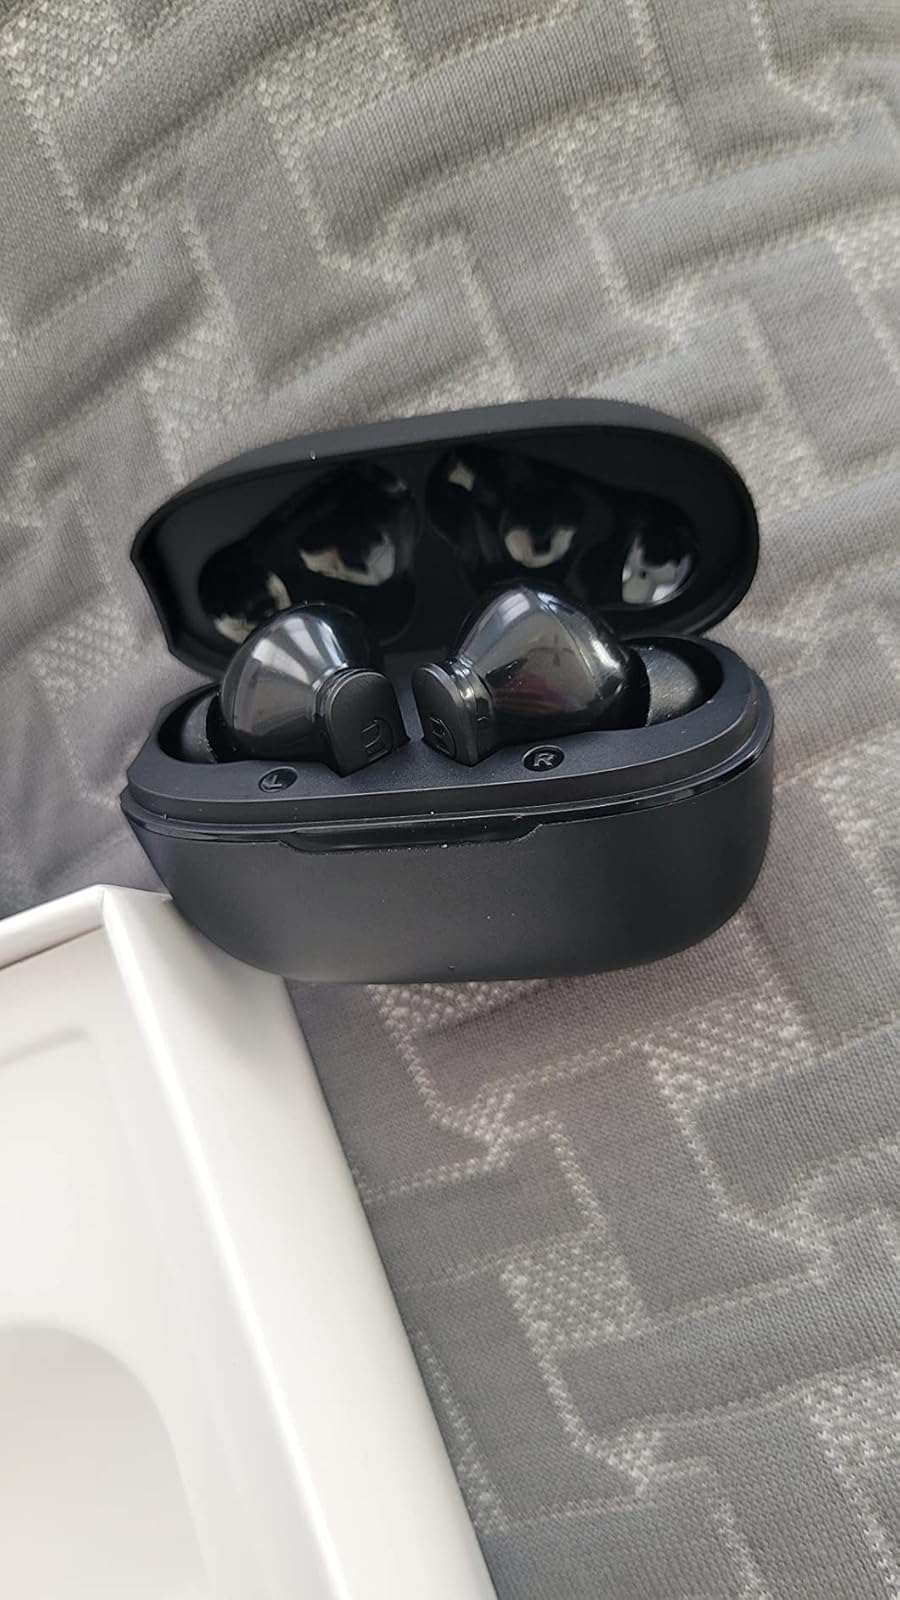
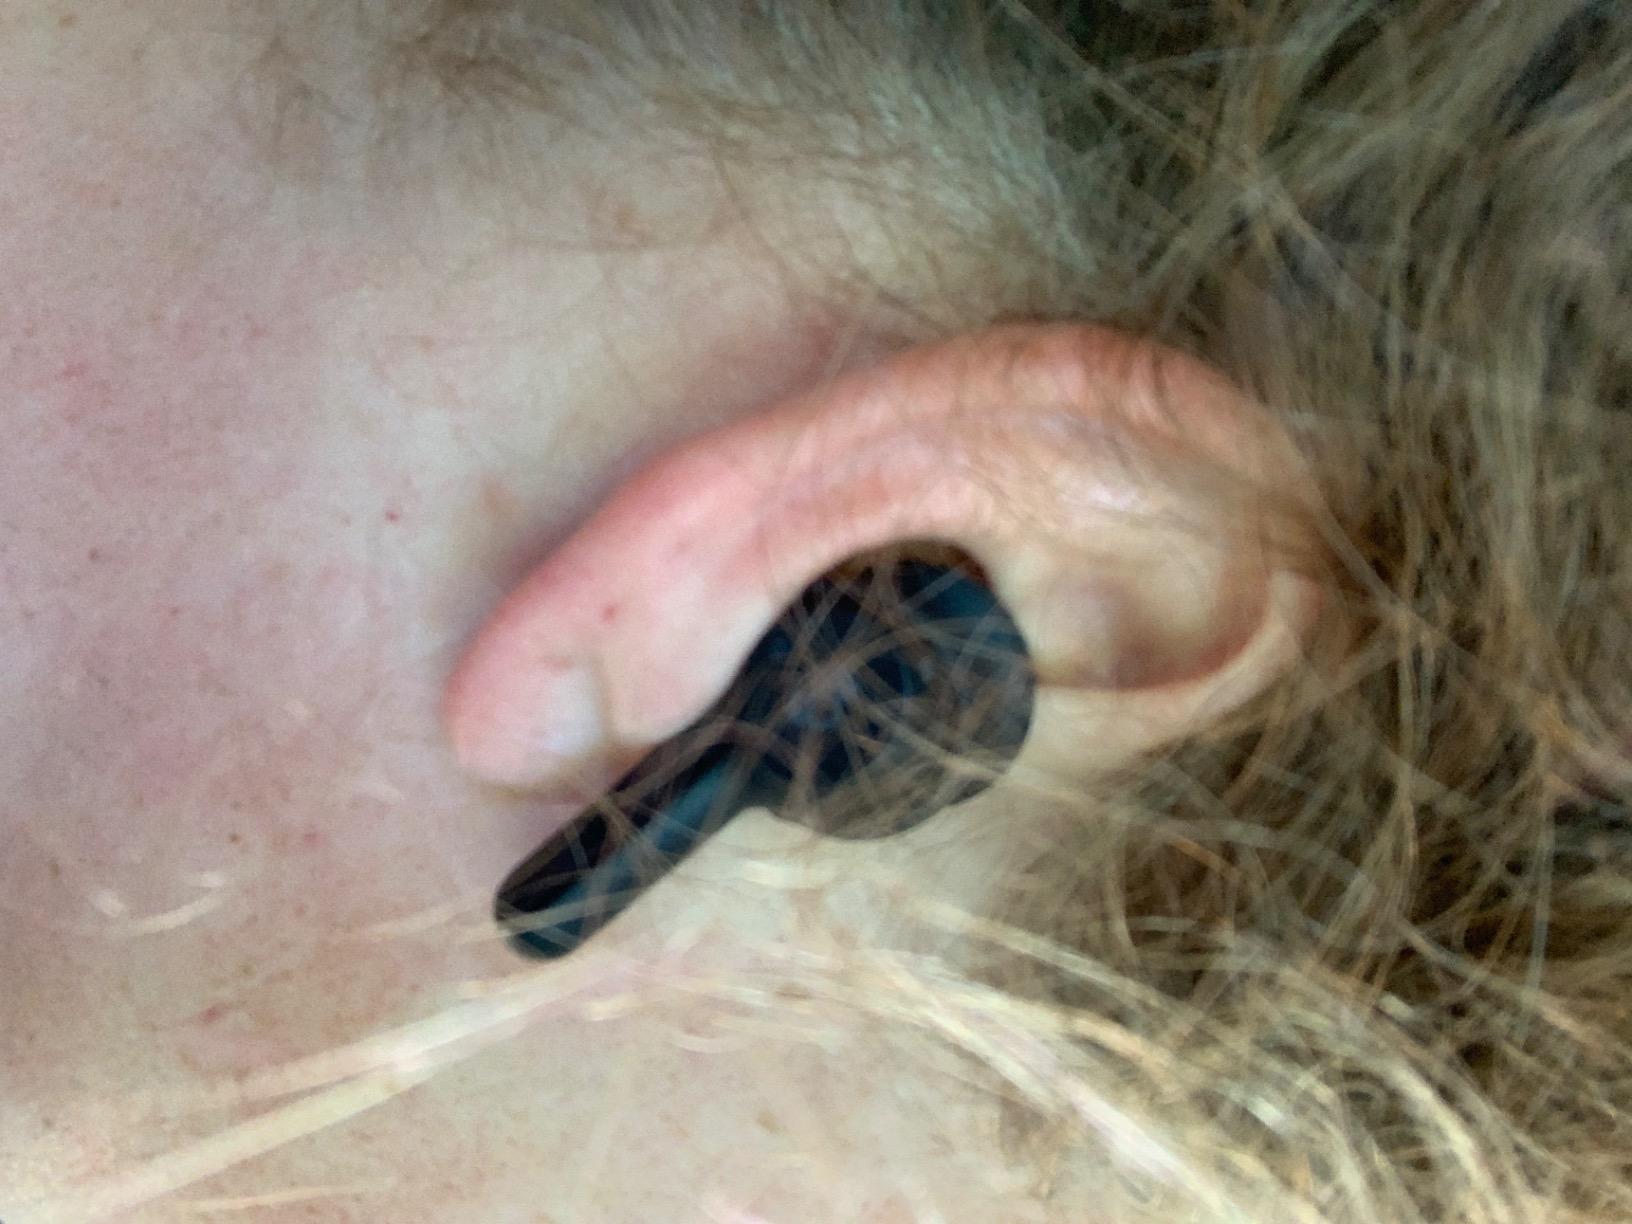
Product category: earbuds
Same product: no